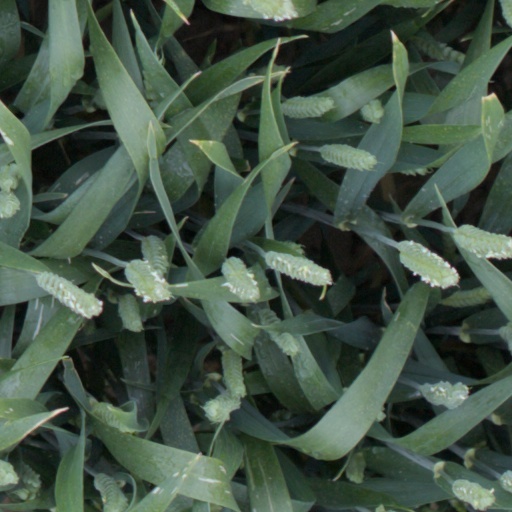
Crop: wheat